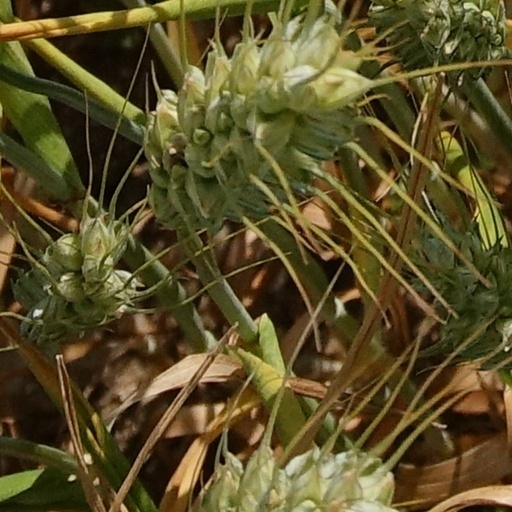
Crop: wheat